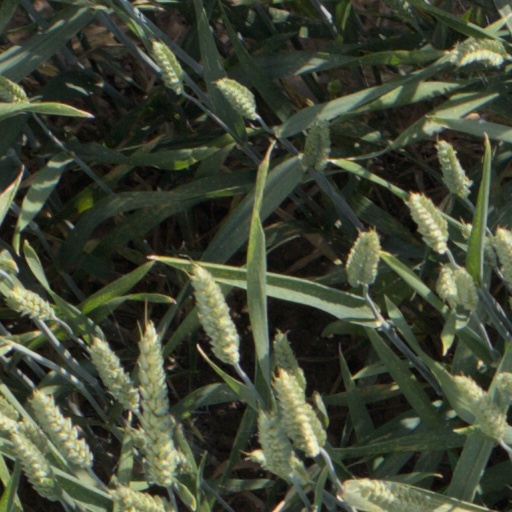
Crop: wheat